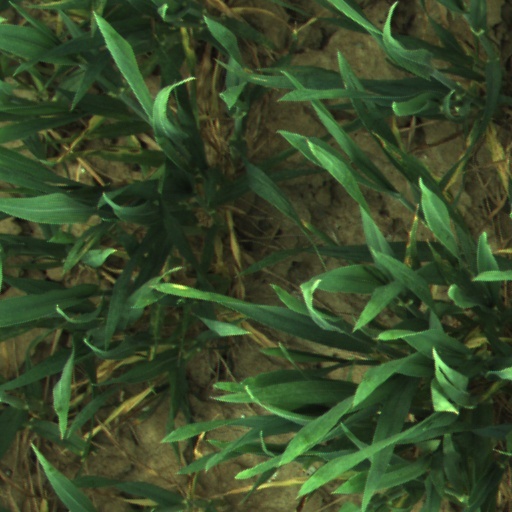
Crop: wheat